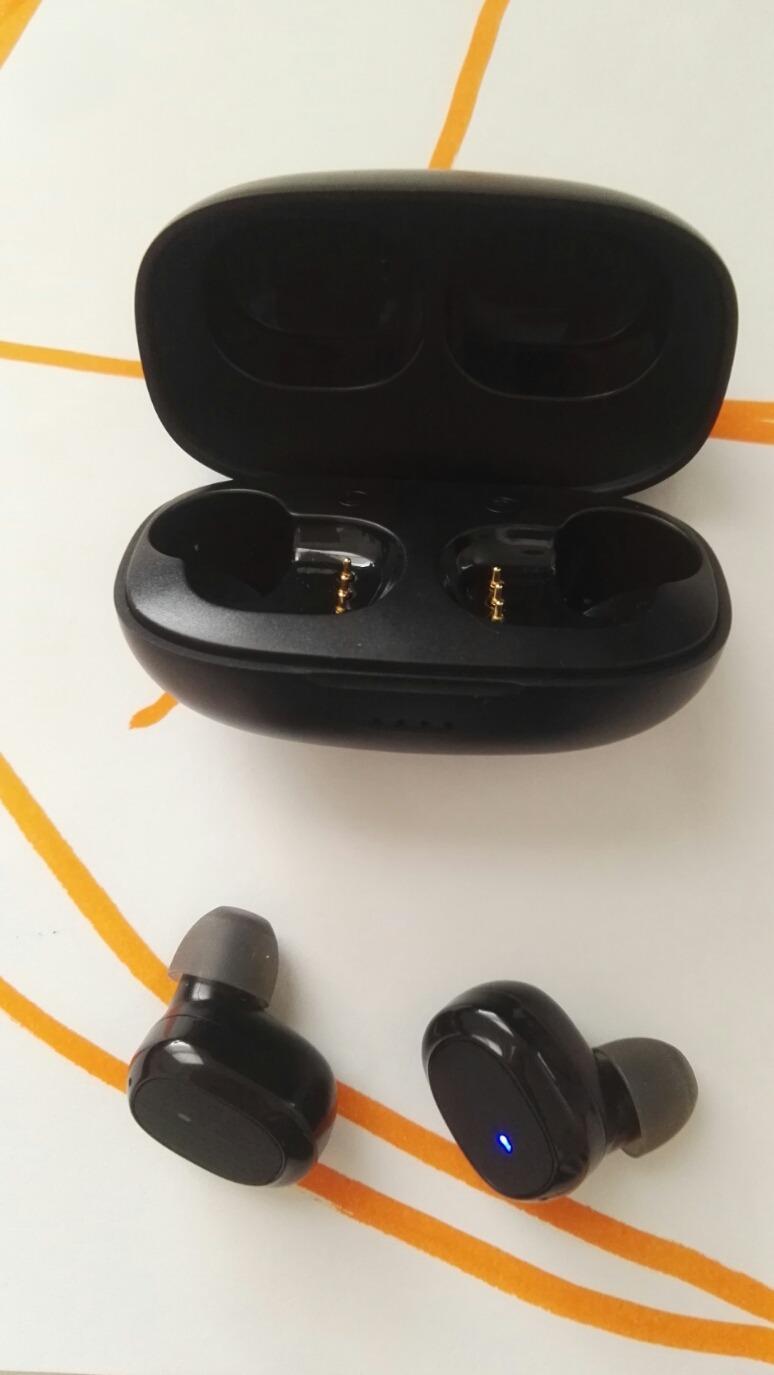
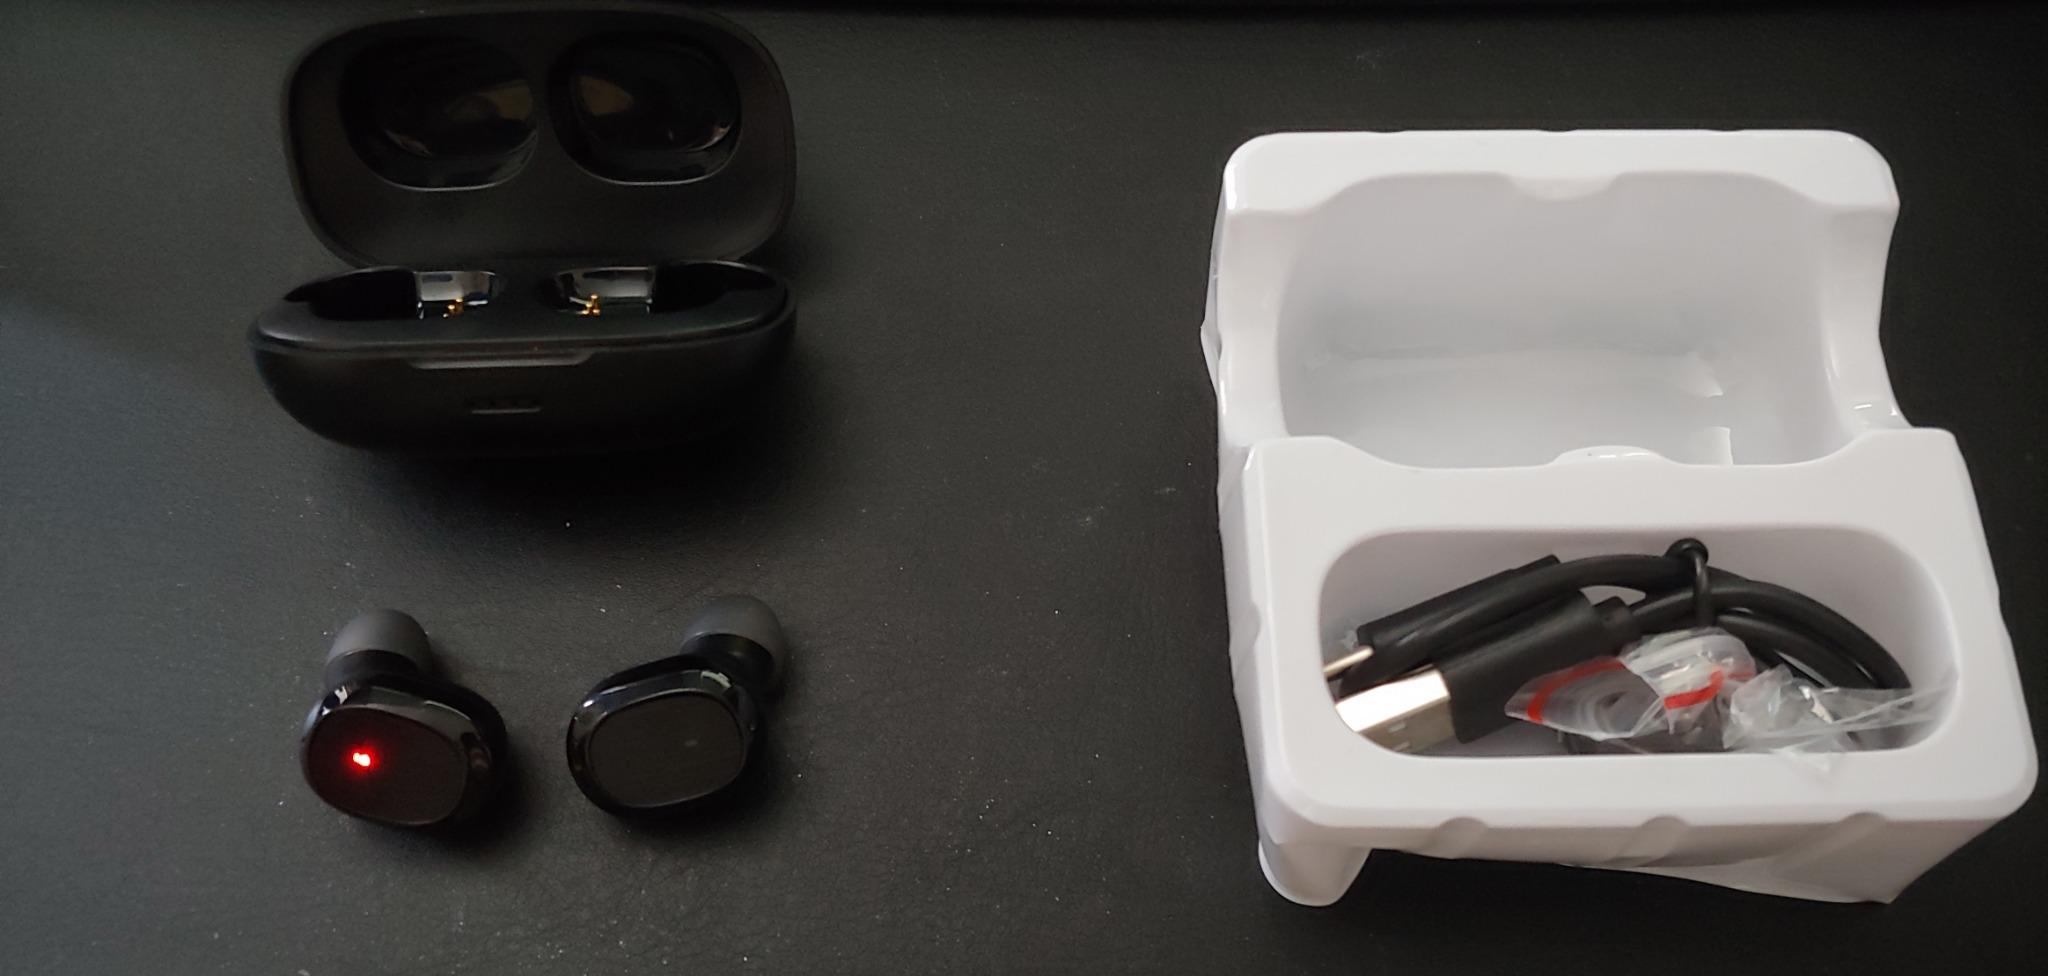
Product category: earbuds
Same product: yes